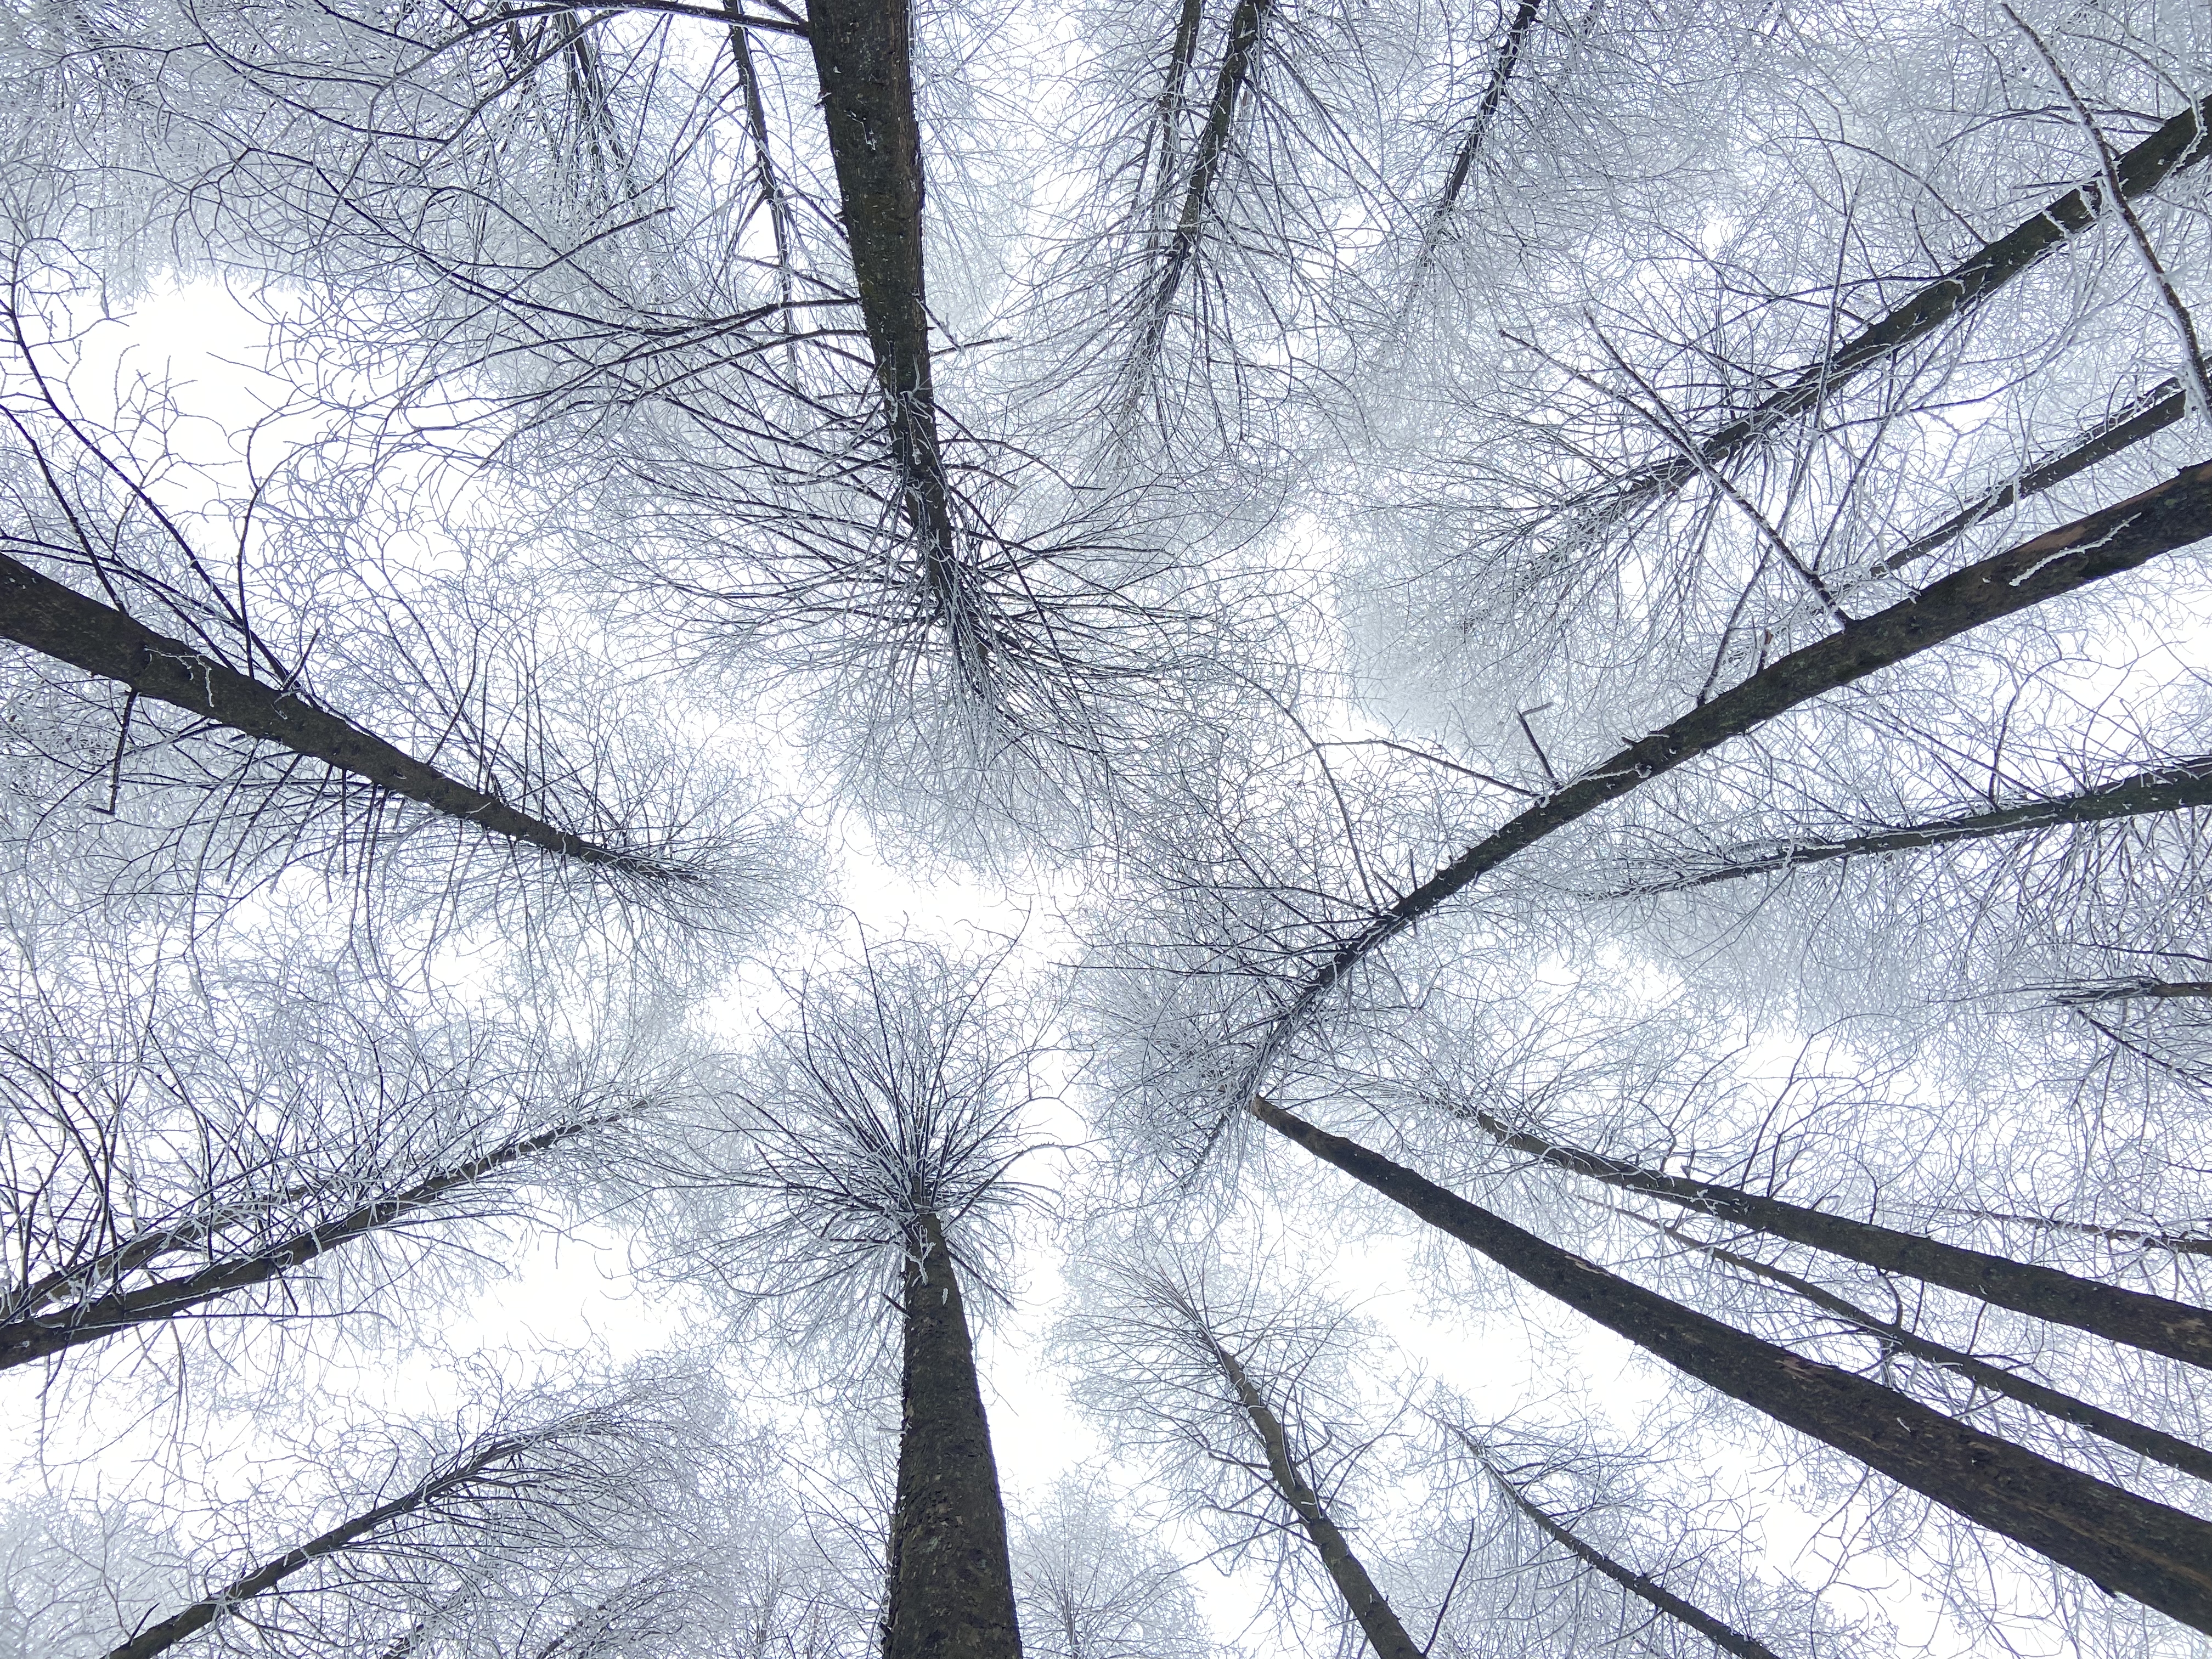
snow, scene, forest, white, eye, cloud, plant, sky, twig, natural landscape, world, trunk, tree, black and white, symmetry, Tints and shades, pattern, monochrome photography, electric blue, landscape, space, monochrome, grass, wood, meteorological phenomenon, winter, reflection, darkness, art, shadow, plant stem, visual arts, People in nature, circle, rock, metal